Bridgerton

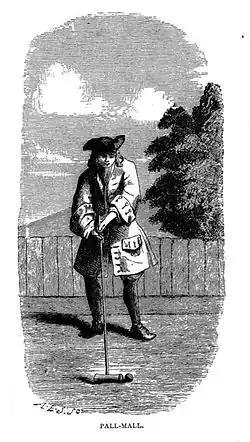
Pall-mall features as a pastime for the Bridgerton siblings in Season 2

For the second season, Rotten Tomatoes reported an approval rating of 78% based on 94 reviews, with an average rating of 7.1/10. The website's critics consensus states, "The risqué thrill may have faded, but "Bridgerton" remains a compulsive episode-turner in this delightful sophomore season." Metacritic gave the series a weighted average score of 70 out of 100 based on 32 reviews, indicating "generally favorable reviews".